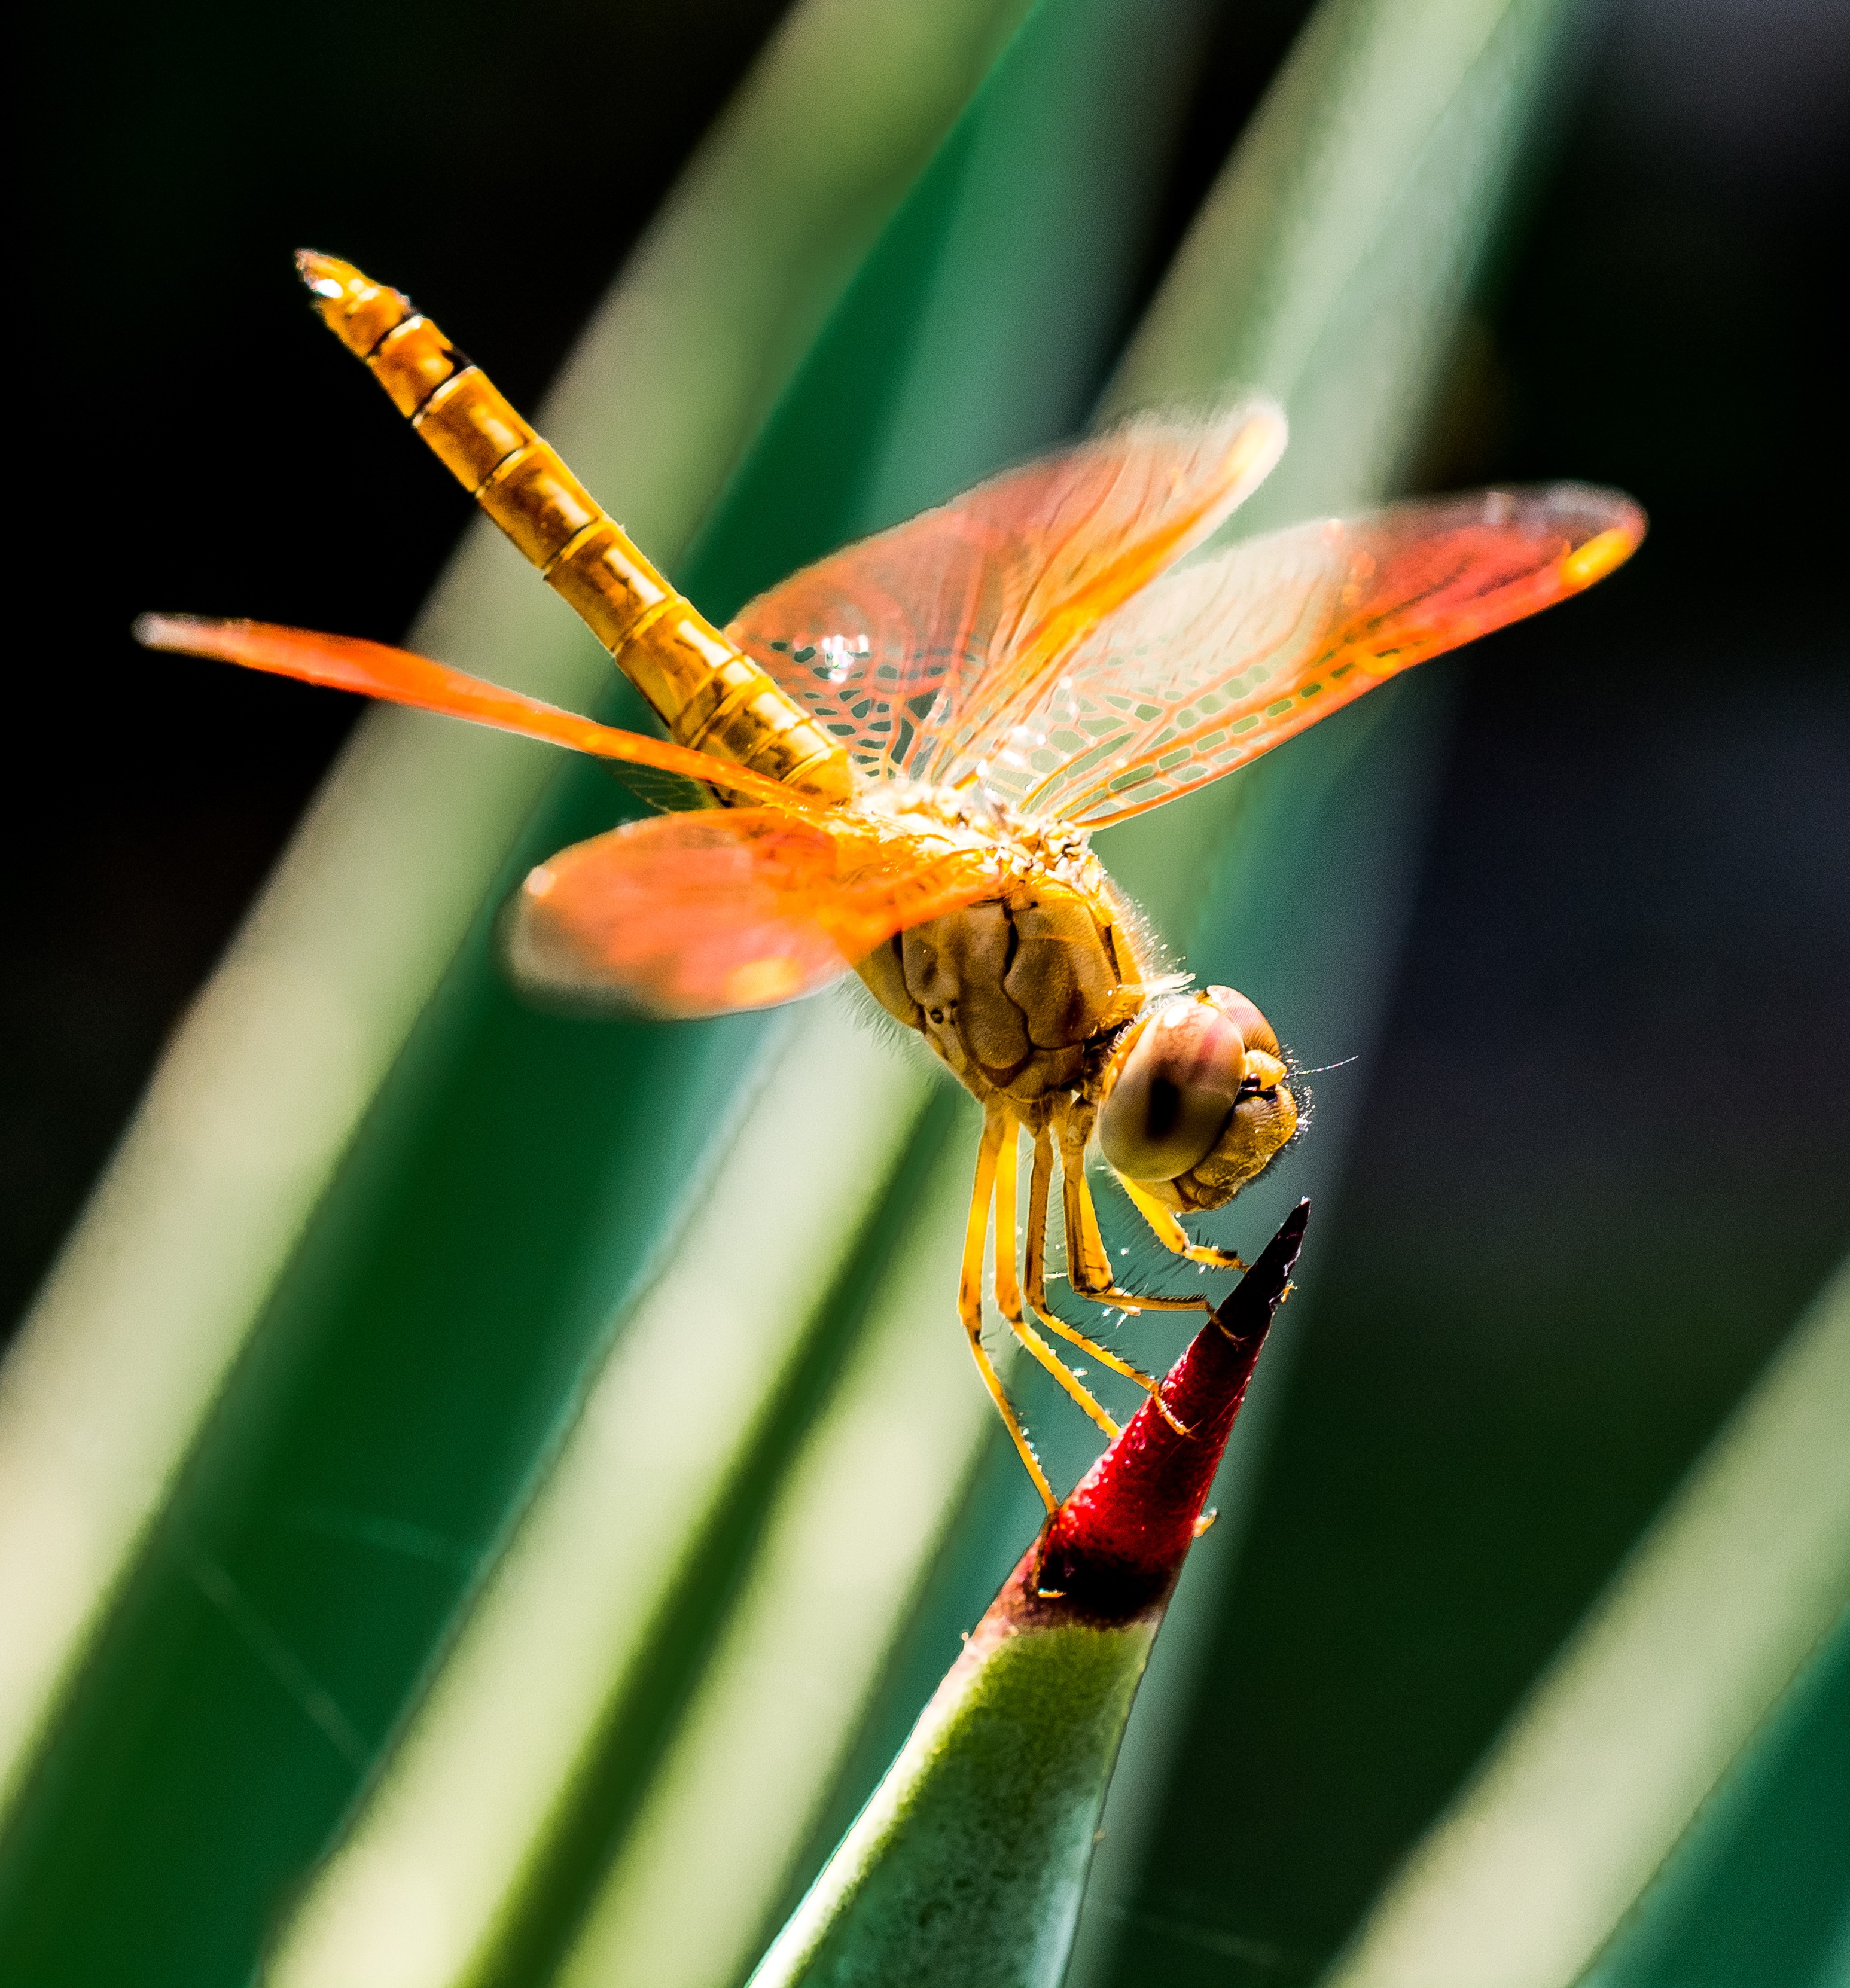
nature, photography, leaf, flower, fly, green, insect, botany, close, flora, fauna, invertebrate, close up, dragonfly, nectar, macro photography, arthropod, plant stem, dragonflies and damseflies, membrane winged insect